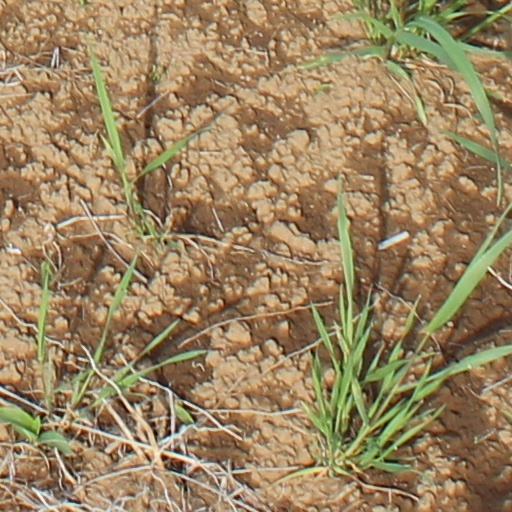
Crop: wheat